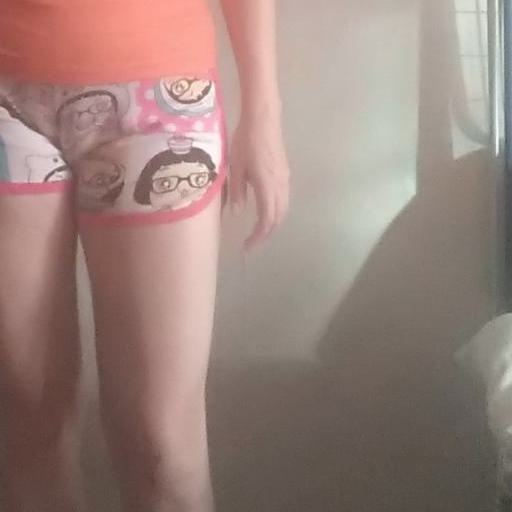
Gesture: no_gesture